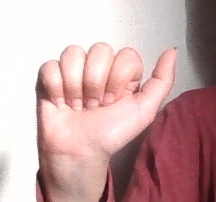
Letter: dhad